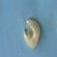
Maize quality: Bad